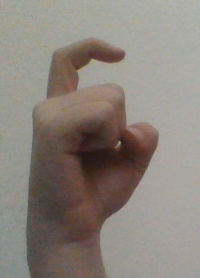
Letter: ra